Uddhab Bharali

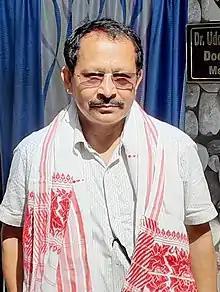
Uddhab Kumar Bharali

Uddhab Bharali (born 7 April 1962) is an Indian inventor from the Lakhimpur district of Assam. Bharali is credited with more than 160 innovations, starting from the late 1980s. In 2019, he was awarded the Padma Shri.